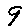
Label: 9